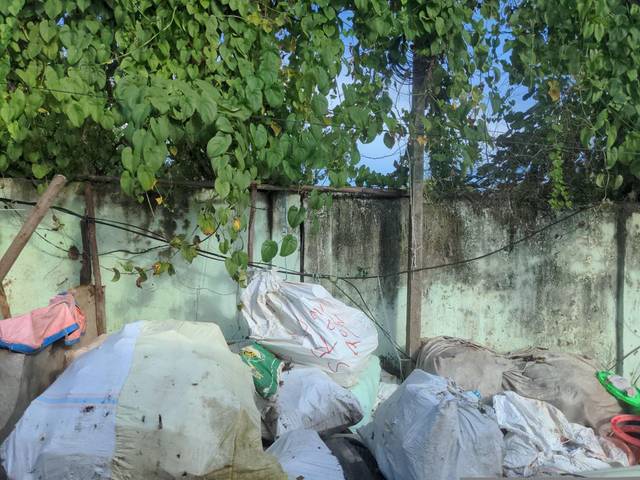
Region: India
Coordinates: 20.275, 85.847